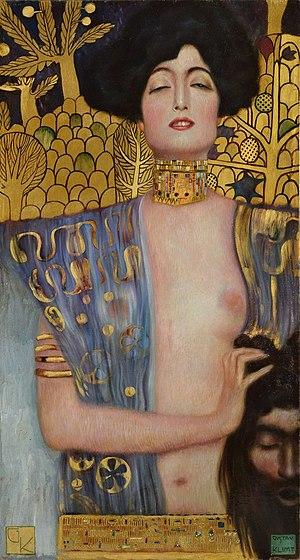
Tableau représentant Judith tenant dans ses mains la tête d'Holopherne.
Judith et Holopherne est une peinture de l'artiste autrichien Gustav Klimt, réalisée en 1901.